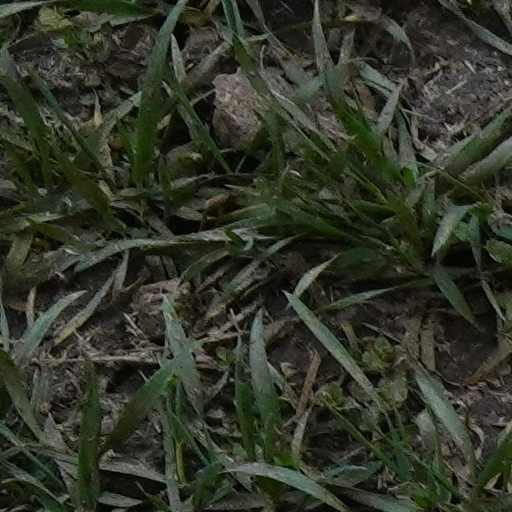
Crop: wheat